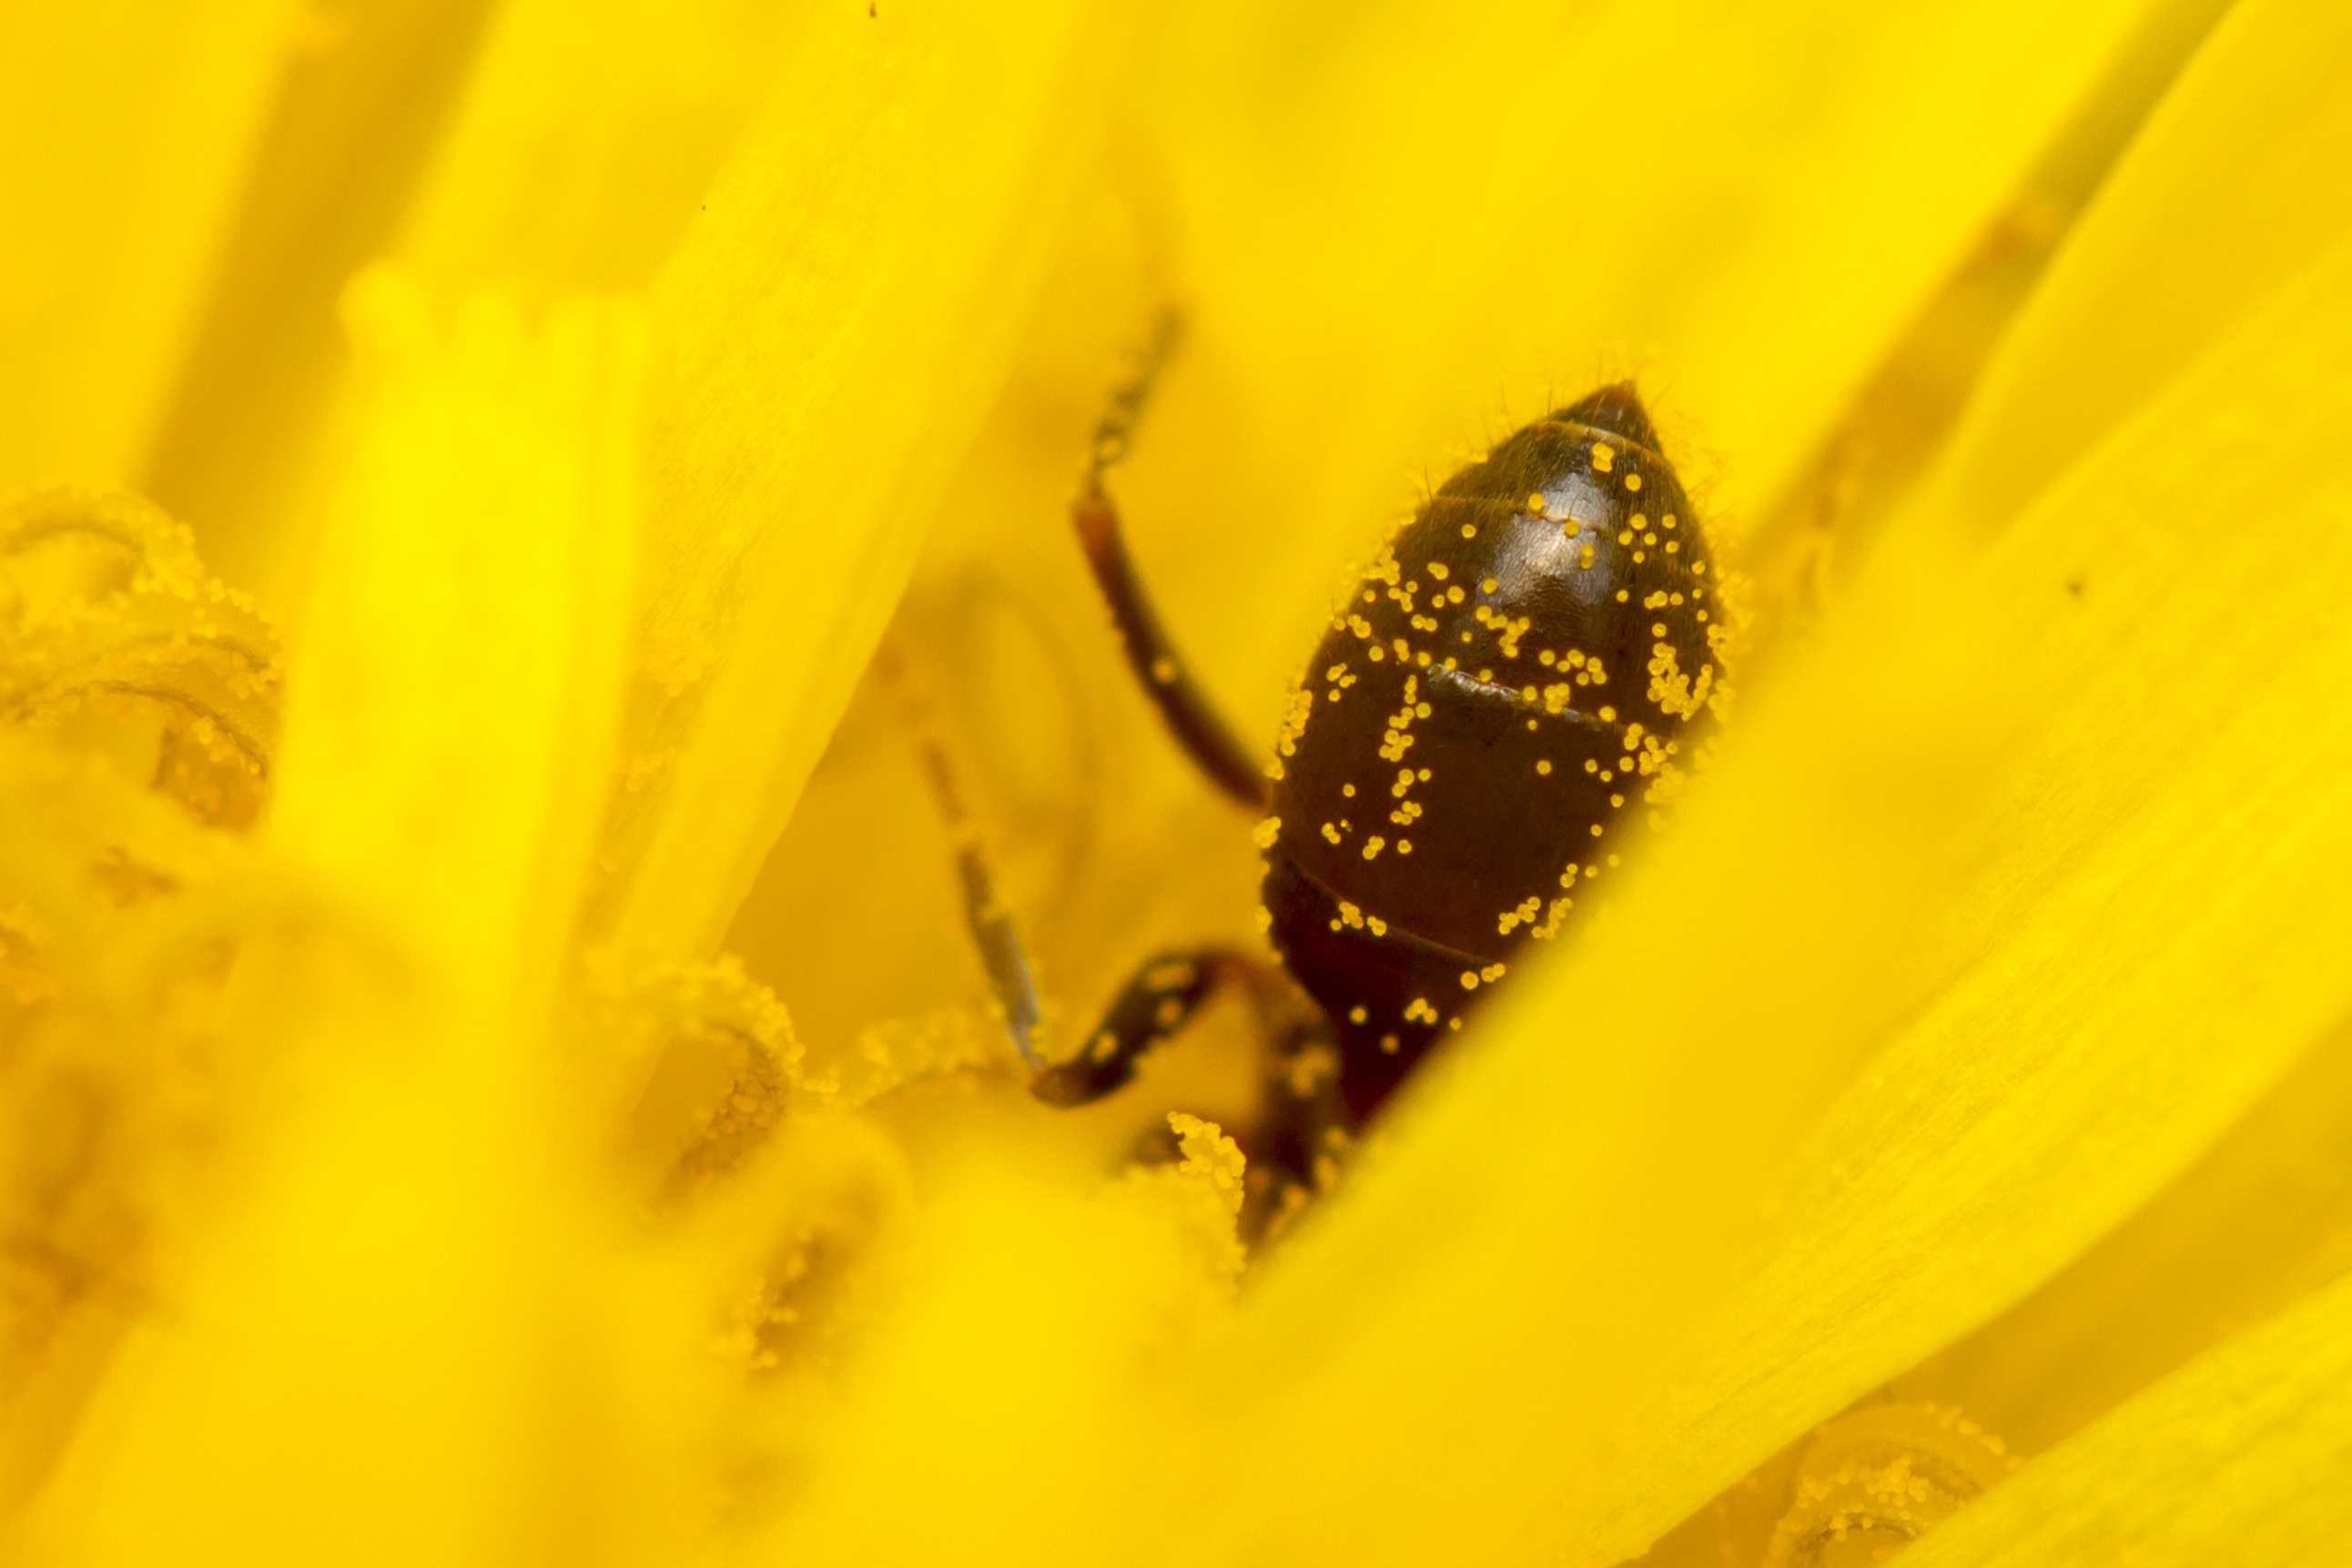
plant, photography, leaf, flower, petal, pollen, insect, macro, butterfly, yellow, garden, flora, fauna, invertebrate, close up, outdoors, uk, canon7d, ant, nectar, nikkvalentine, peterborough, extensiontubes, canon60mmmacrousm, macro photography, plant stem